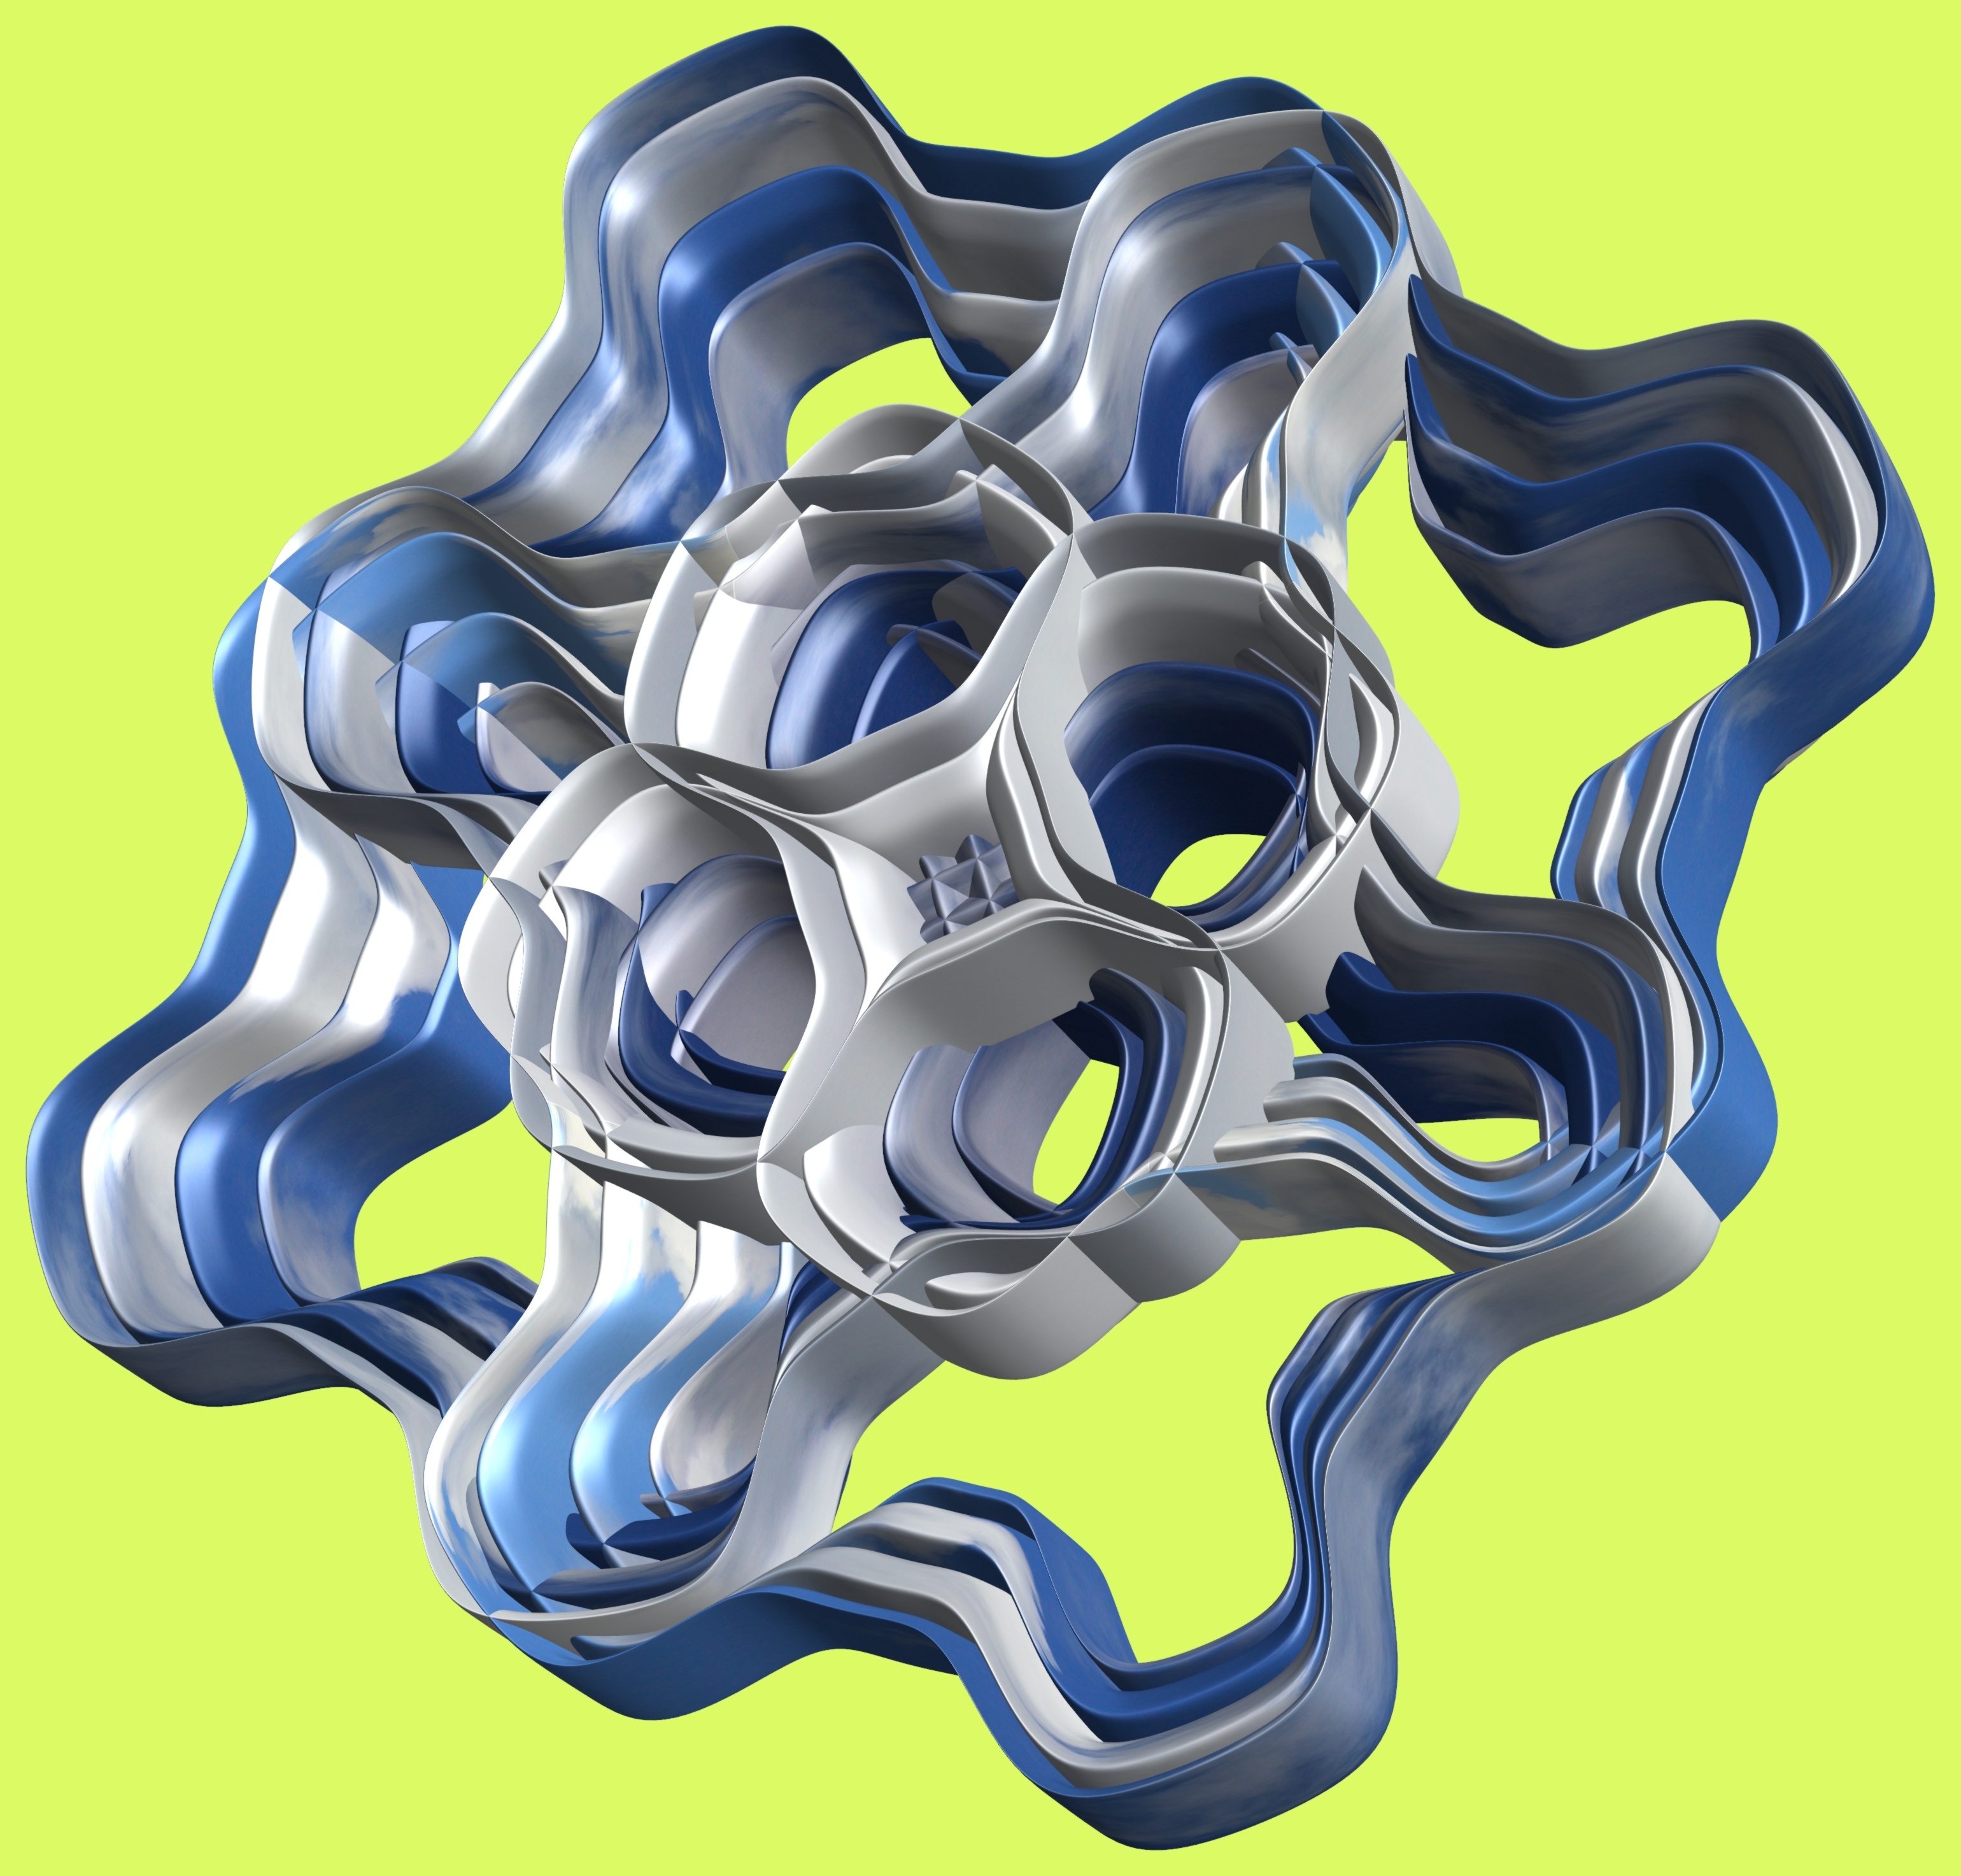
structure, wheel, texture, pattern, arm, font, illustration, design, symmetry, 3d, graphic, torus, mathematica, cg, parametricplot3d, code, program, algorithm, mapping